Dakin oxidation

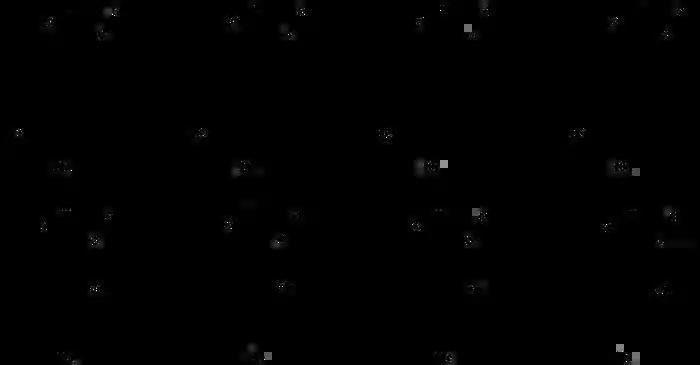
Concentration of electron density at the migrating carbon with "para" (top) and "ortho" (bottom) hydroxyl group

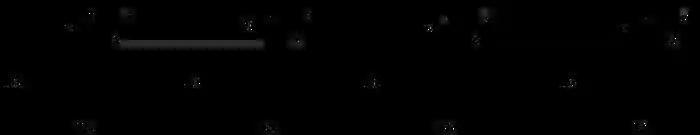
Lack of electron density concentration at the migrating carbon with "meta" hydroxyl group

Substitution of phenyl hydrogens with electron-donating groups "ortho" or "para" to the carbonyl group increases electron density at the migrating carbon, promotes [1,2]-aryl migration, and accelerates oxidation. Substitution with electron-donating groups "meta" to the carbonyl group does not change electron density at the migrating carbon; because unsubstituted phenyl group migratory aptitude is low, hydrogen migration dominates. Substitution with electron-withdrawing groups "ortho" or "para" to the carbonyl decreases electron density at the migrating carbon (13c), inhibits [1,2]-aryl migration, and favors hydrogen migration.